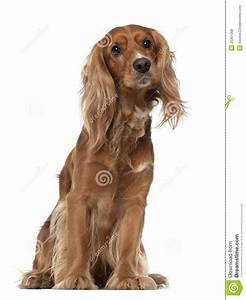
Label: dog